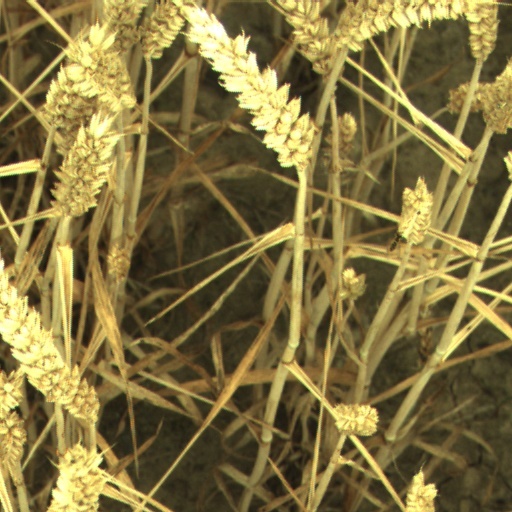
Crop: wheat